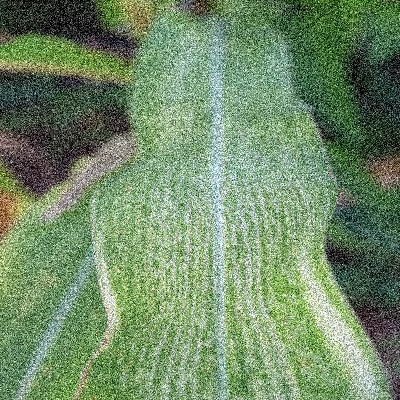
Label: Corn_(Maize)___Maize_Streak_Virus